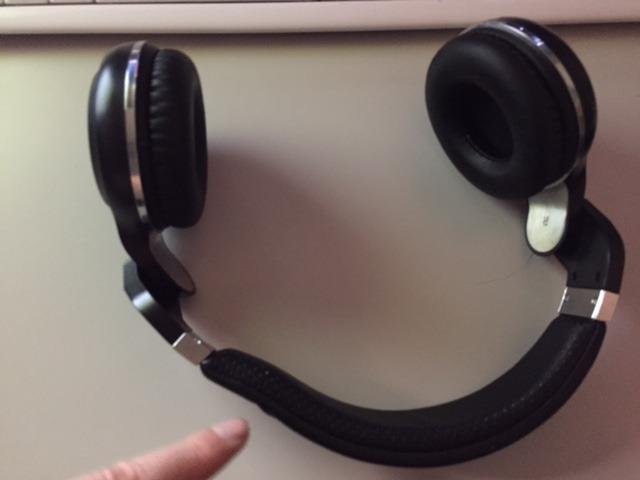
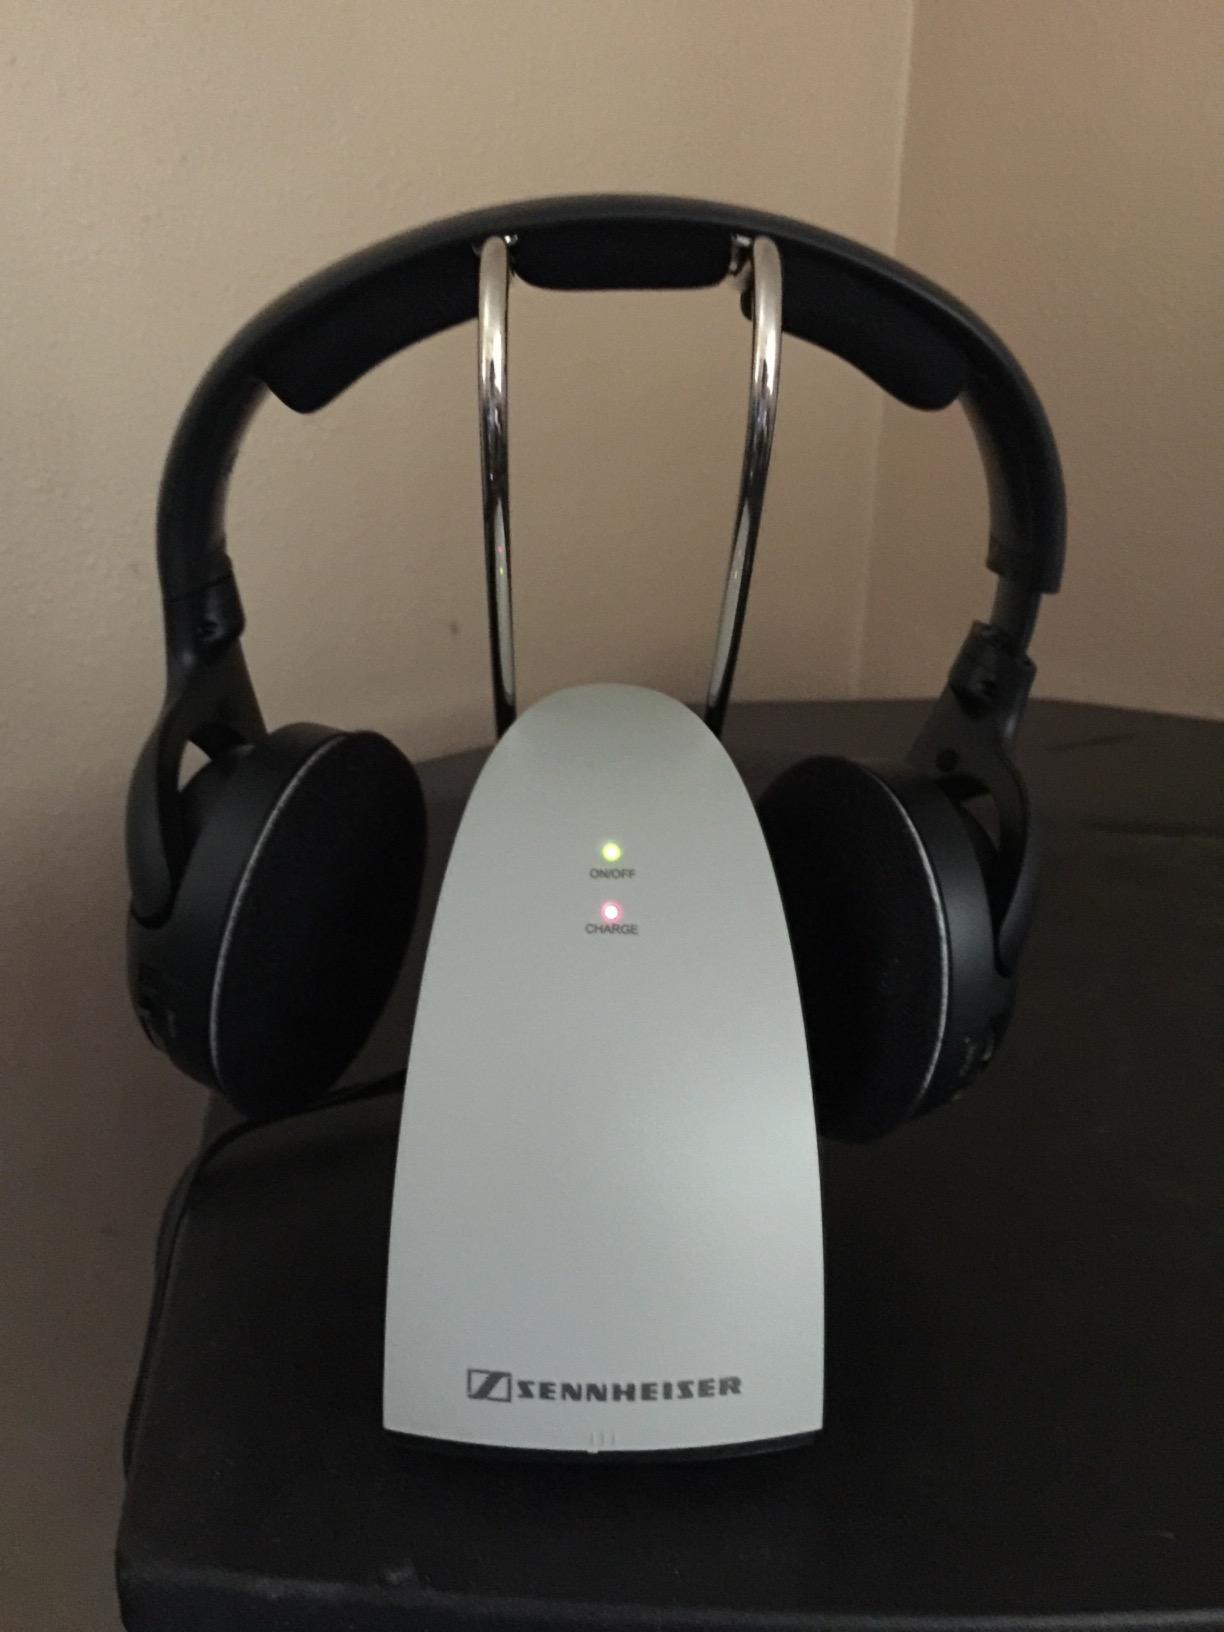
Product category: headphones
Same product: no